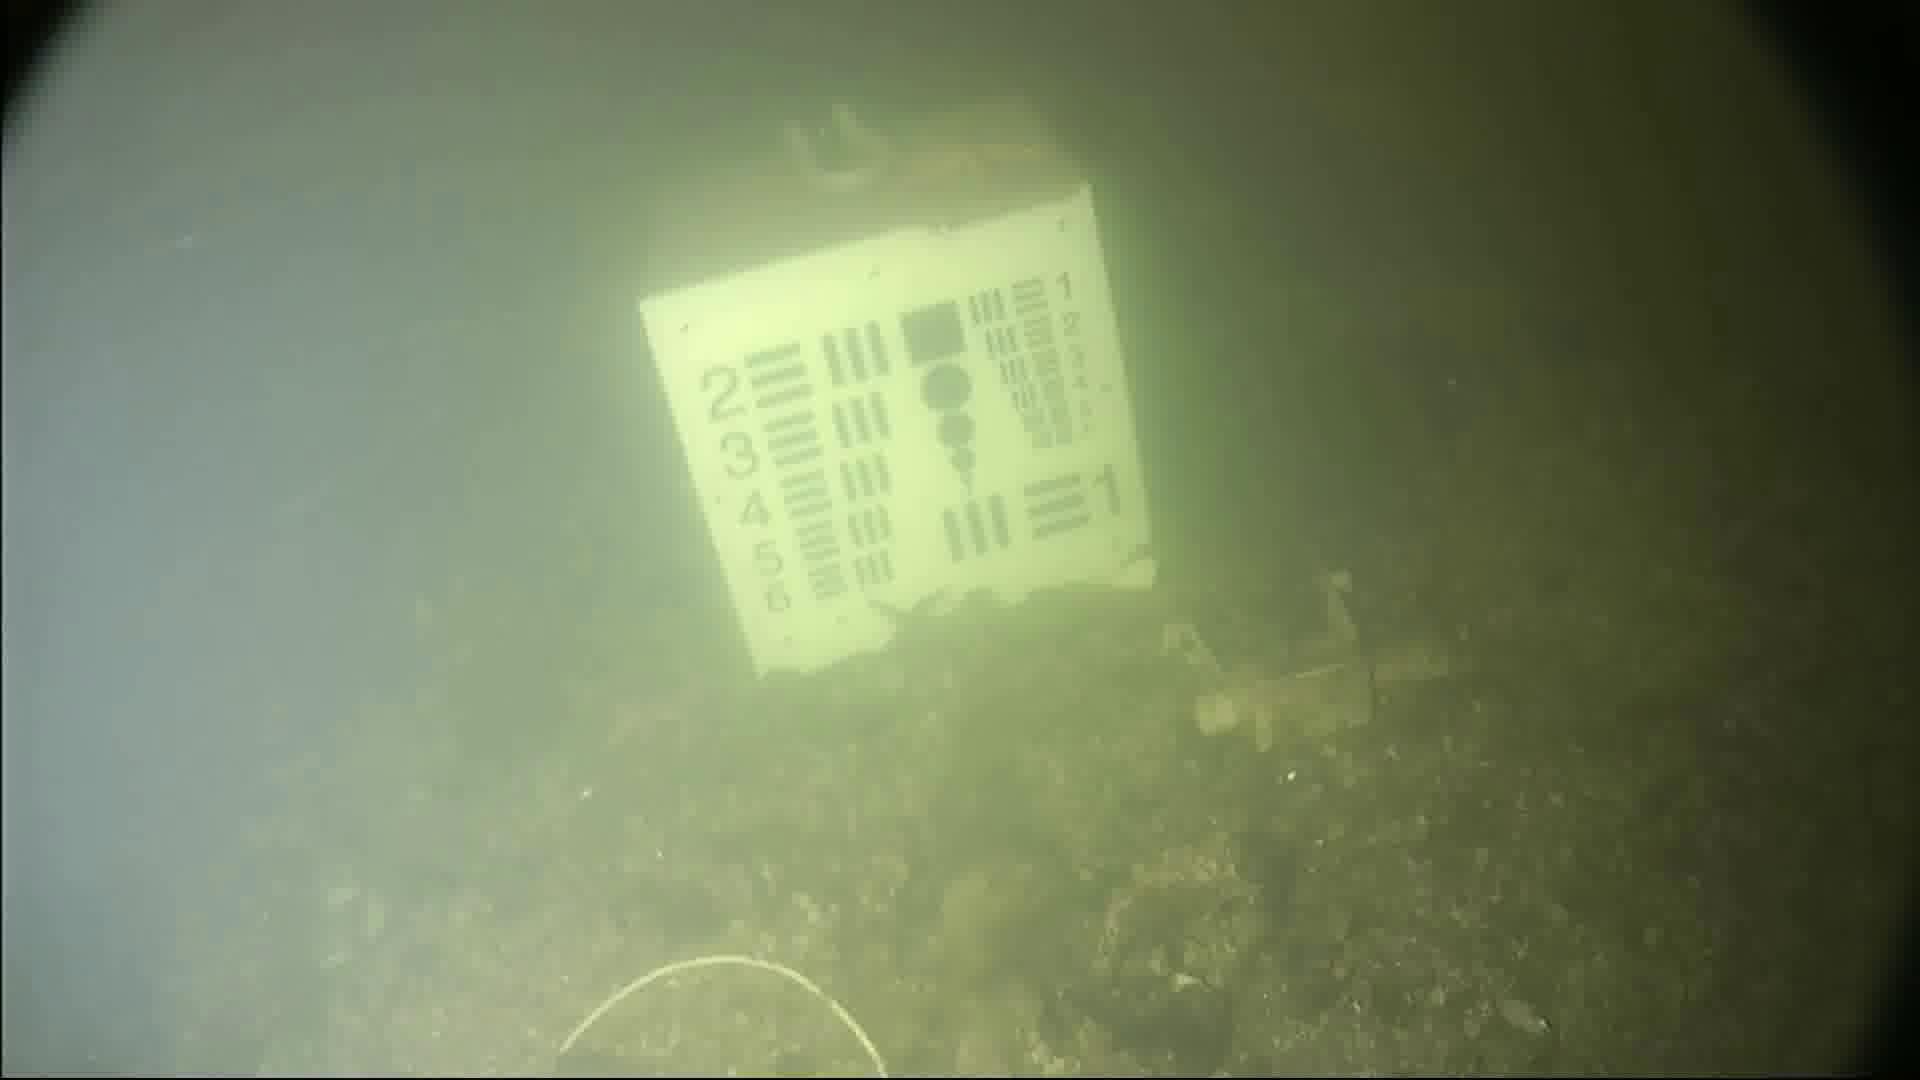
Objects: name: starfish